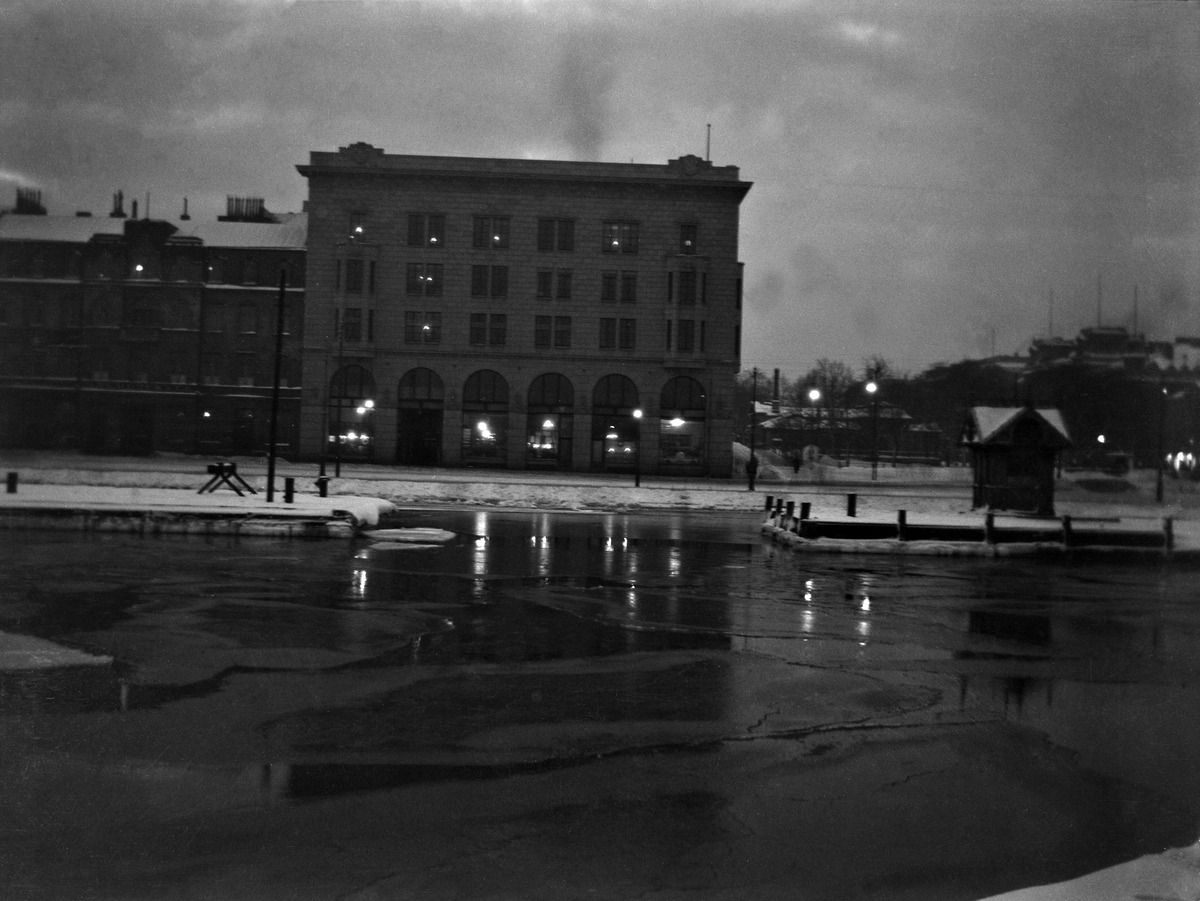
Eteläranta 18, 20
sisällön kuvaus: Eteläranta 18, 20. mustavalkoinen
Kuvaaja: Timiriasew, Ivan, valokuvaaja
Ajankohta: kuvausaika 1911 jälkeen
Paikka: Suomi, Uusimaa, Helsinki, Kaartinkaupunki Helsinki, Eteläranta 18, 20
Aiheet: kaupunkikuva, talvi, ilta